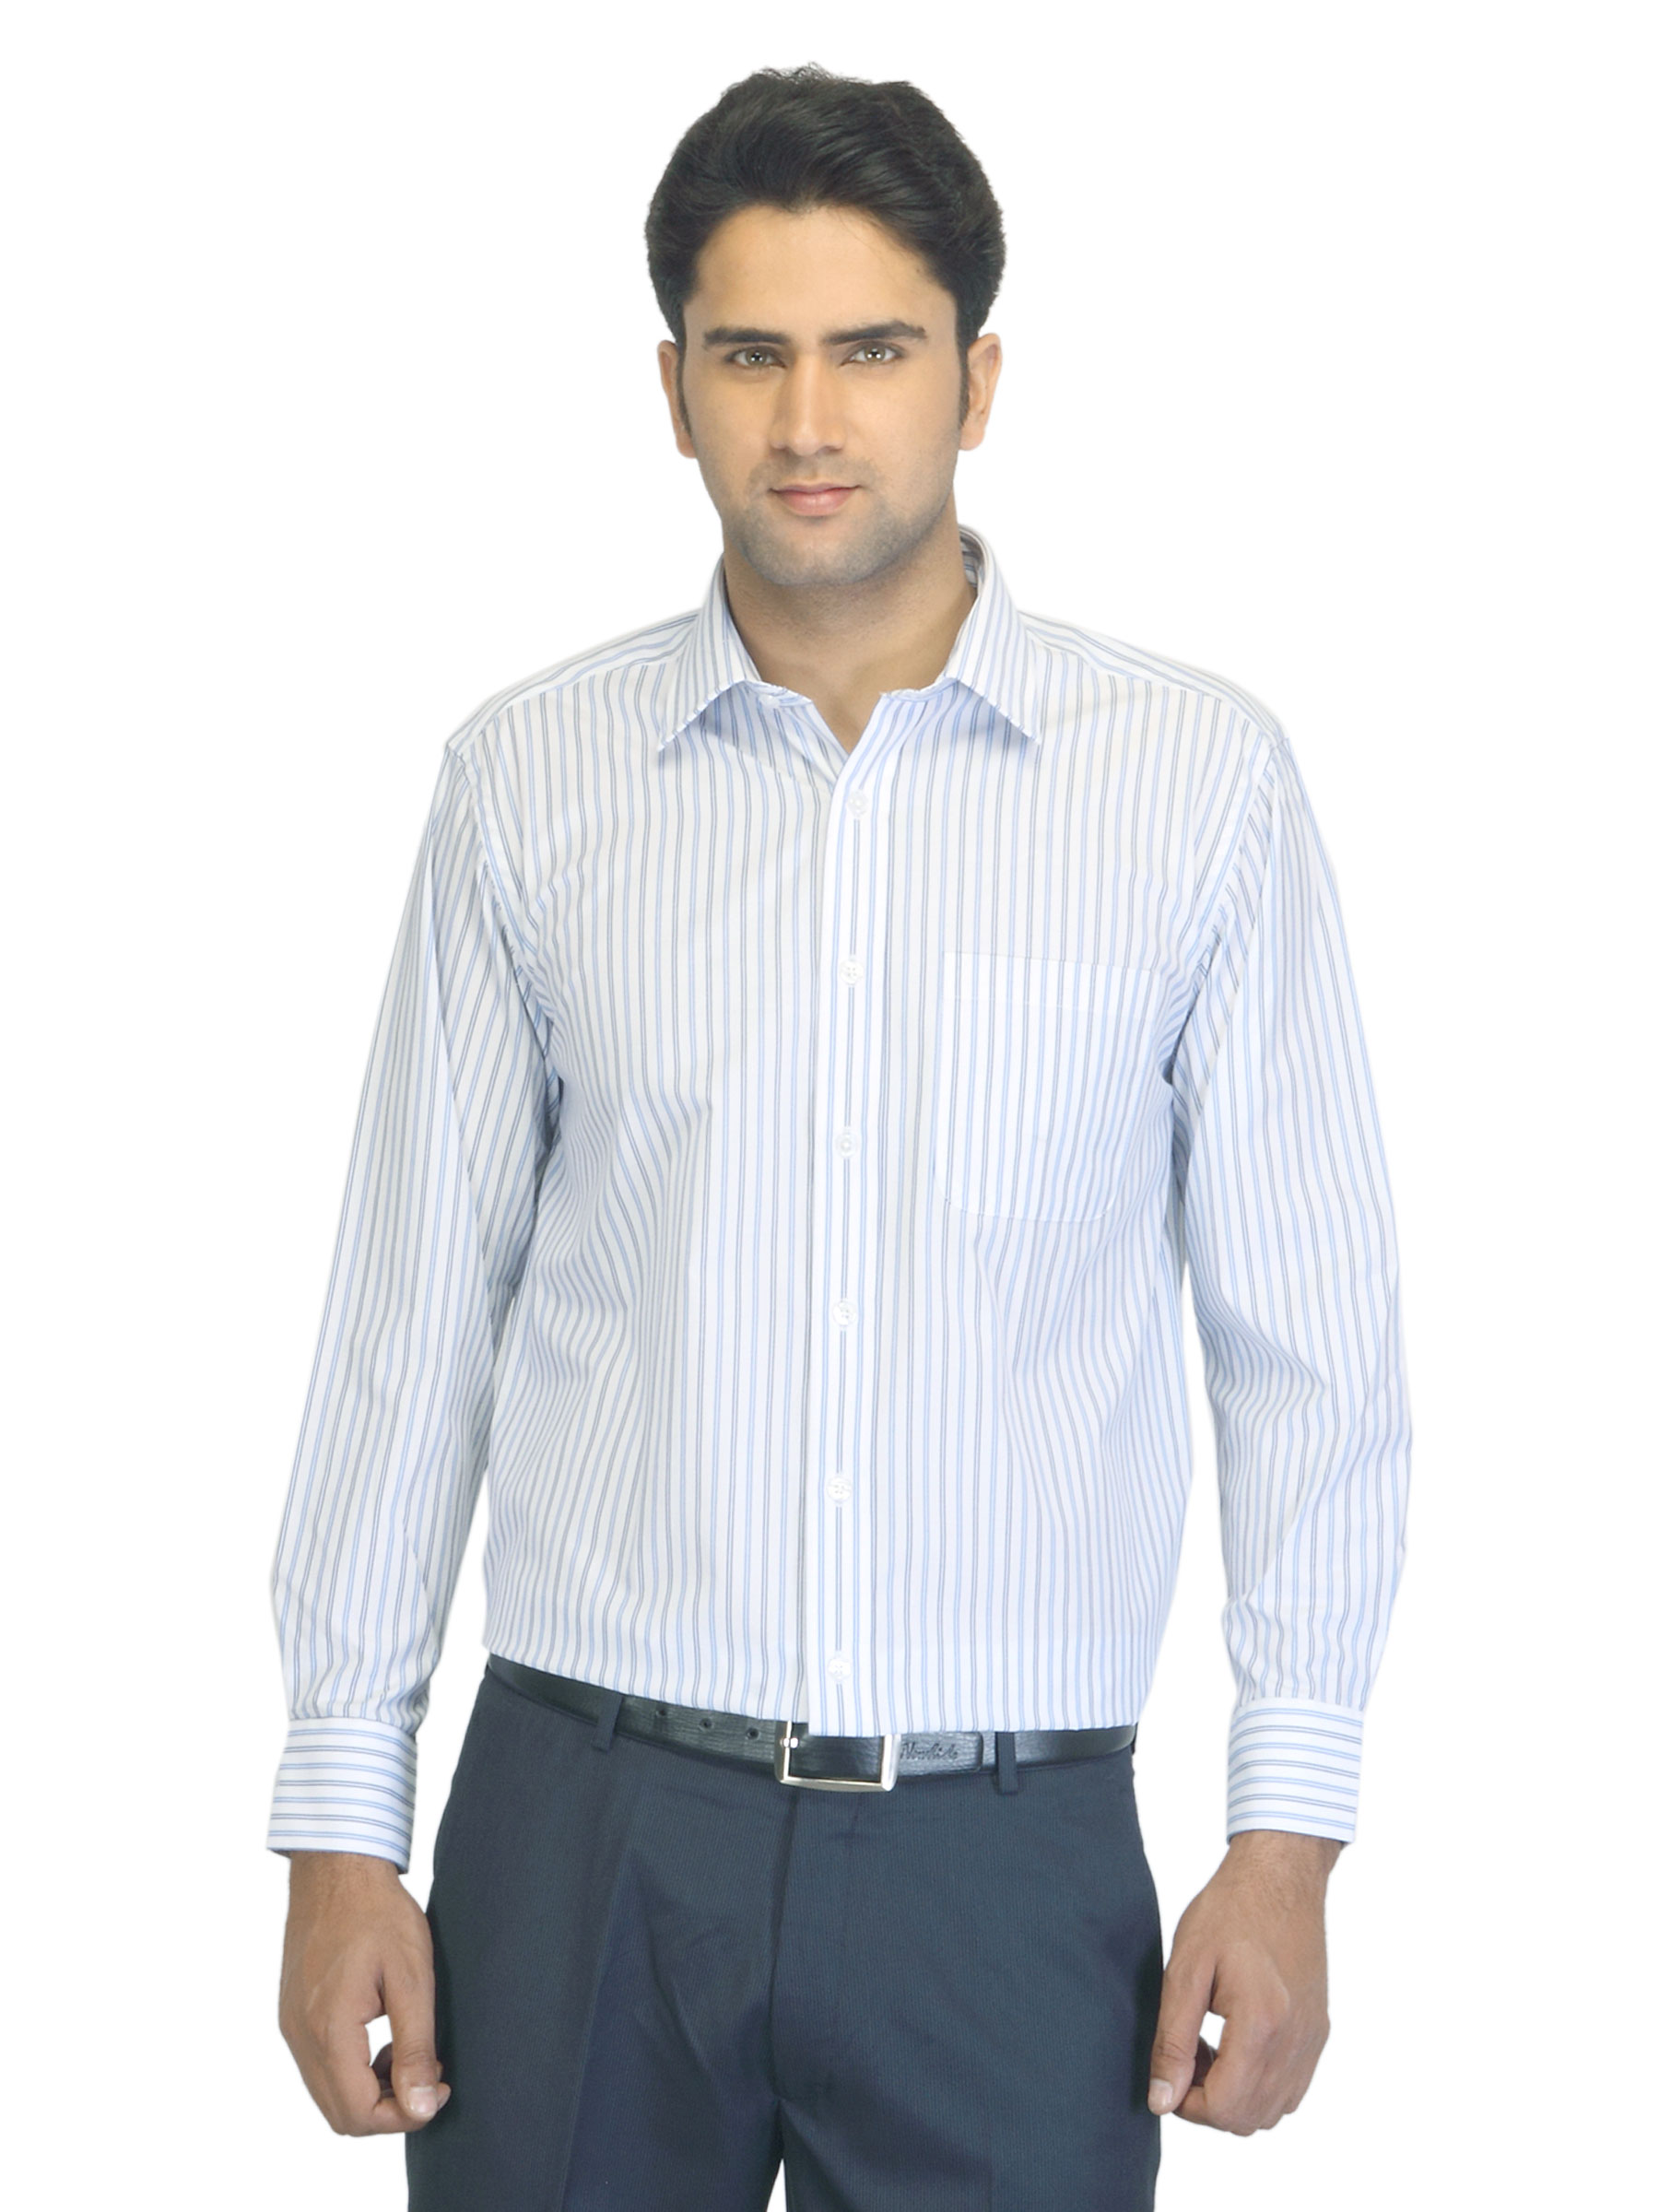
John Miller Men Striped White Shirt
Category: Apparel / Topwear / Shirts
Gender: Men
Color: White
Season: Summer 2012
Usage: Formal